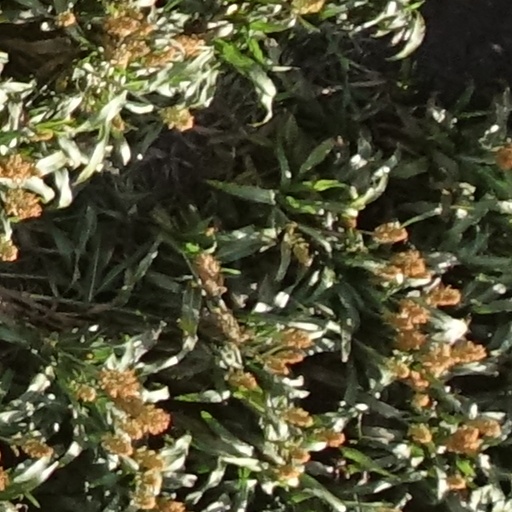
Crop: sorghum